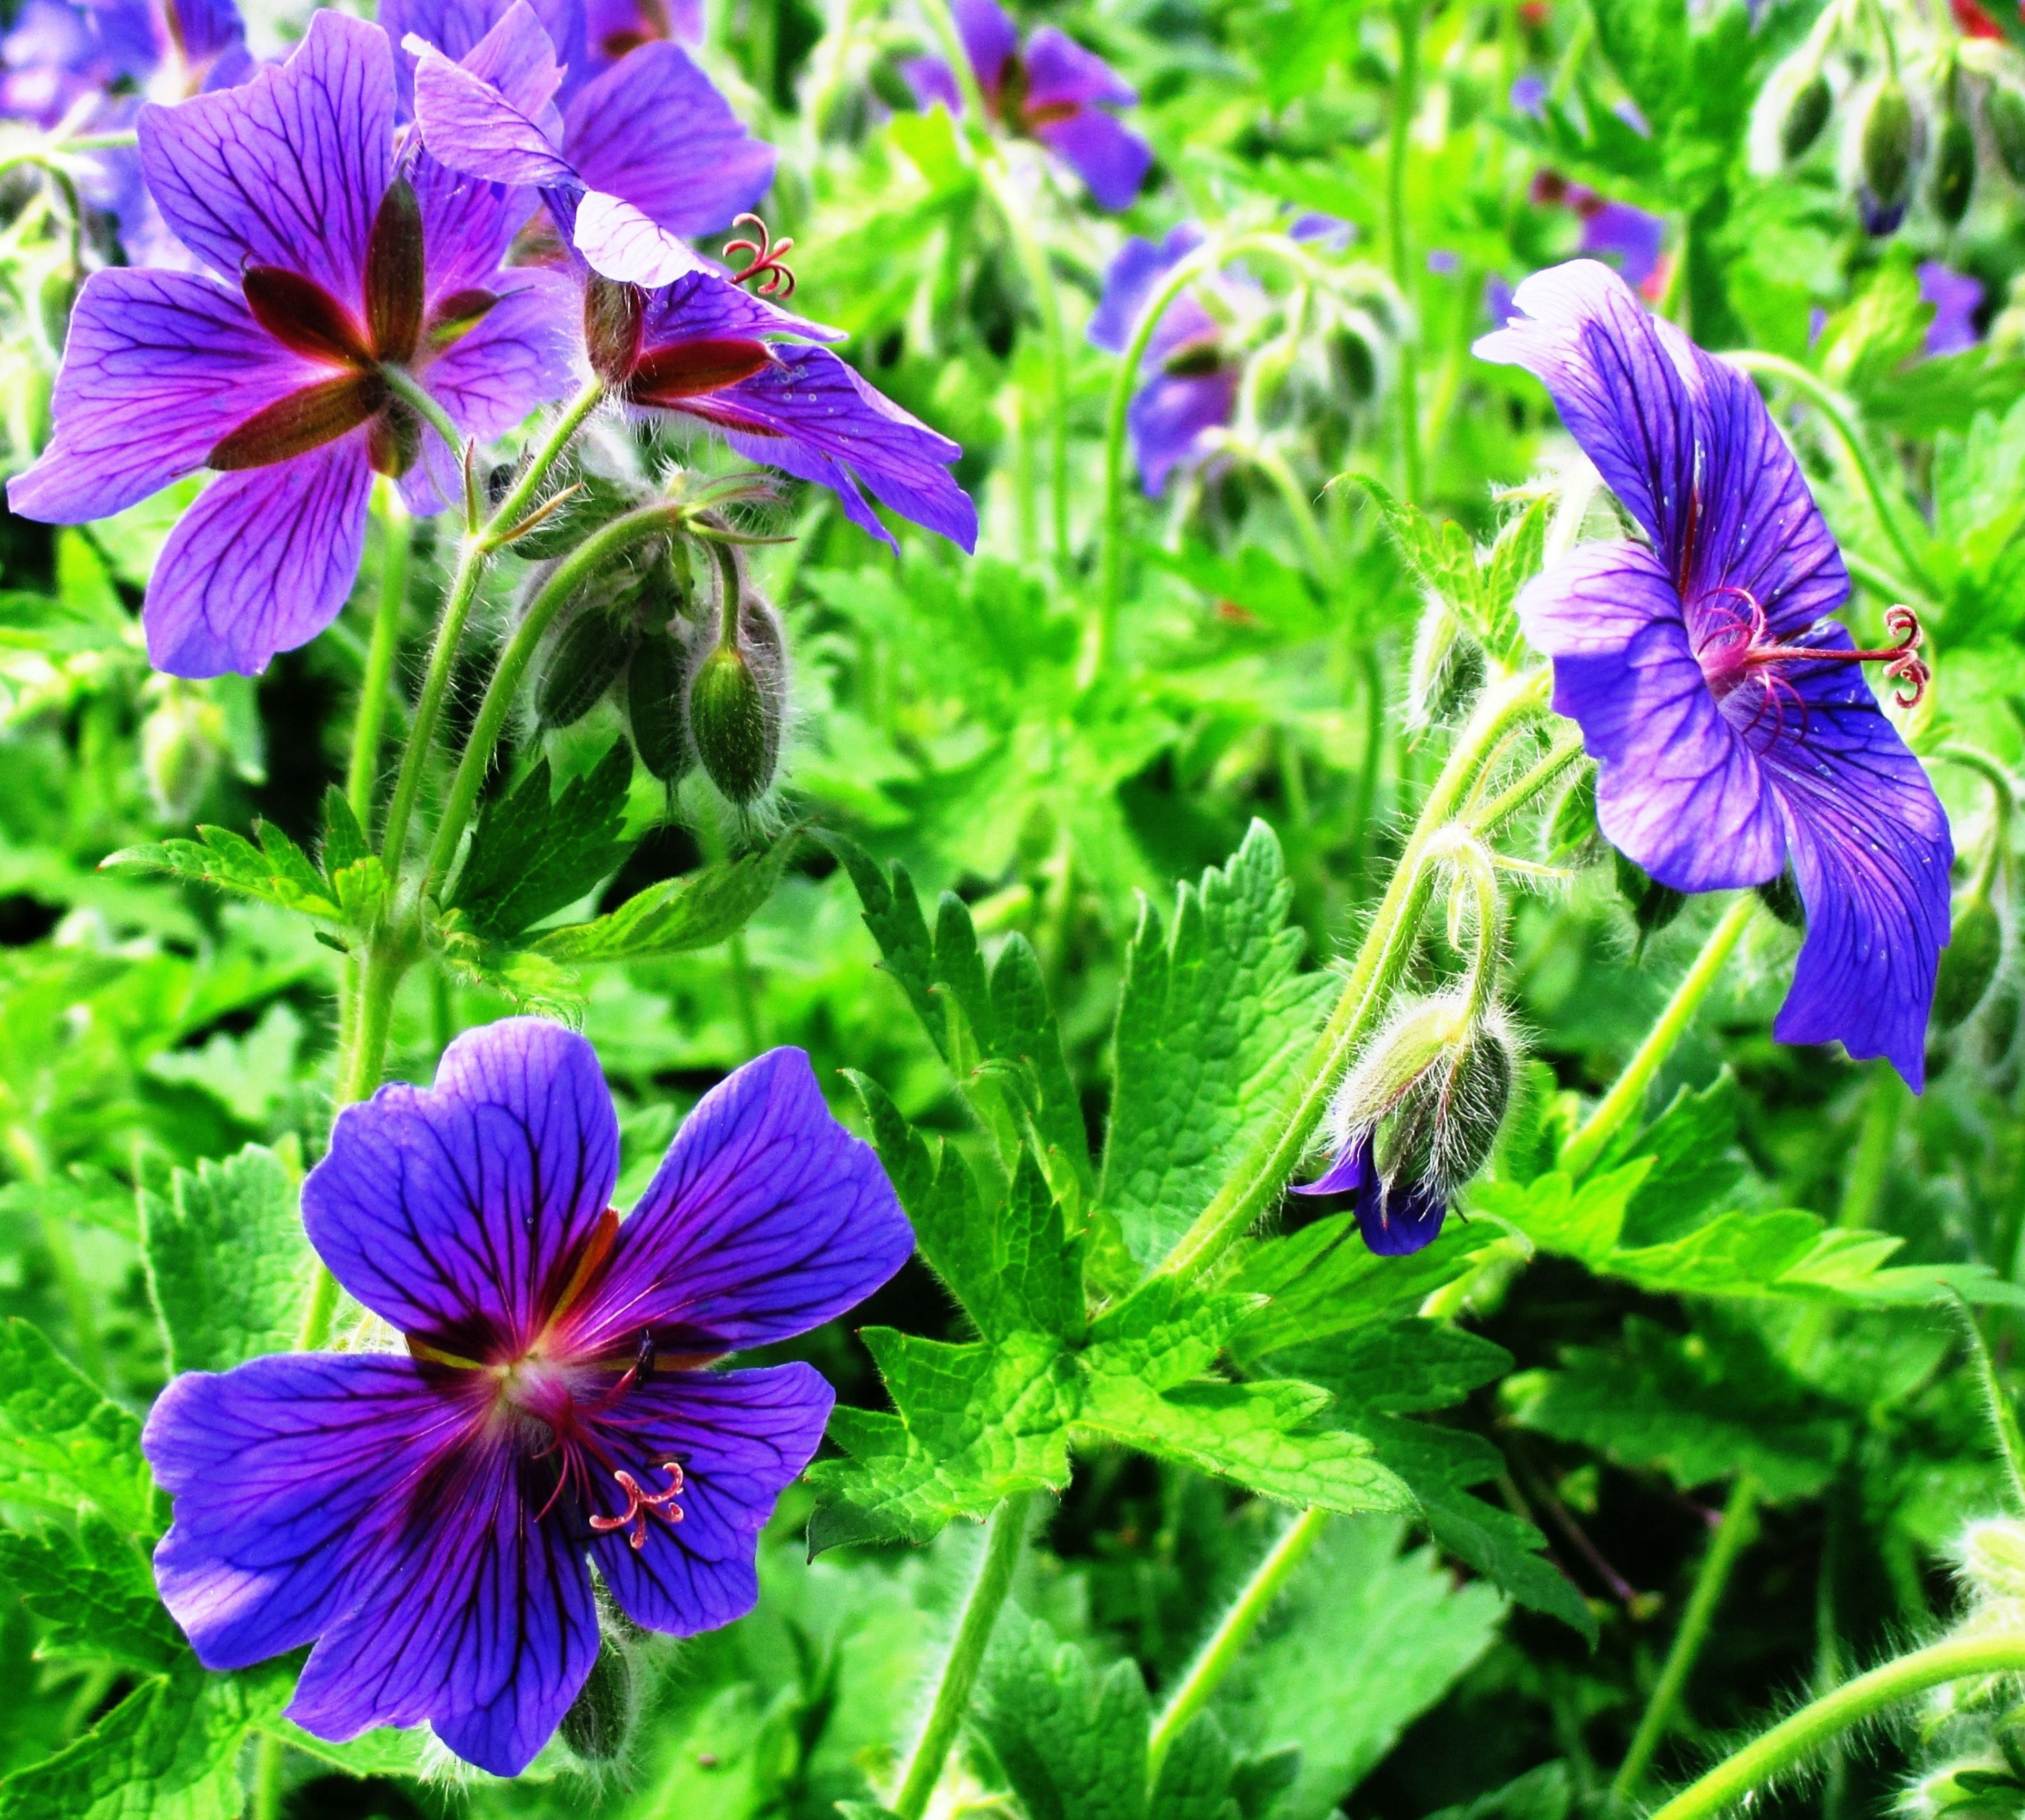
nature, plant, meadow, flower, summer, botany, blue, garden, flora, wildflower, flowers, geranium, cranesbill, ornamental plant, flowering plant, geraniaceae, geranium cinereum, annual plant, land plant, violet family, geraniales